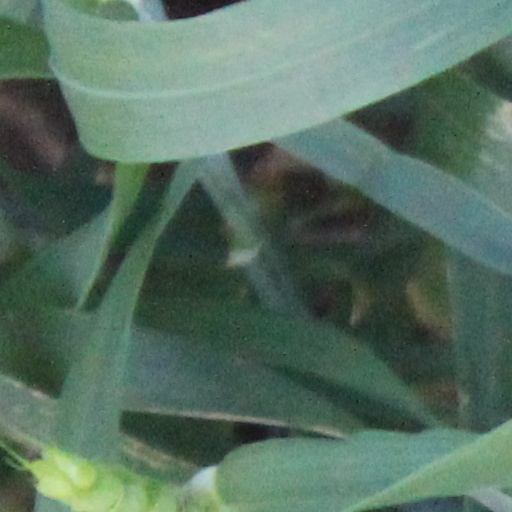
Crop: wheat